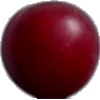
Label: Cherry Wax Red 1